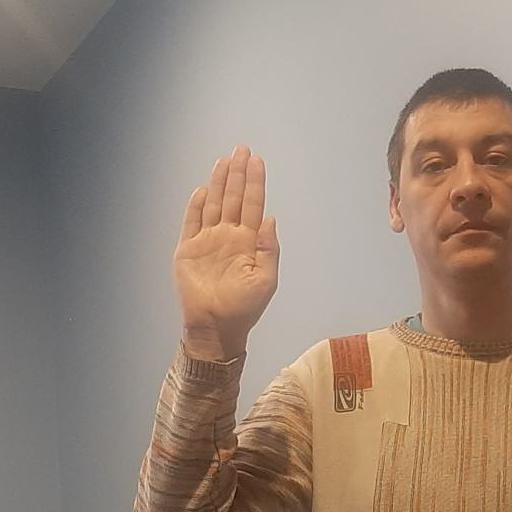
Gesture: stop